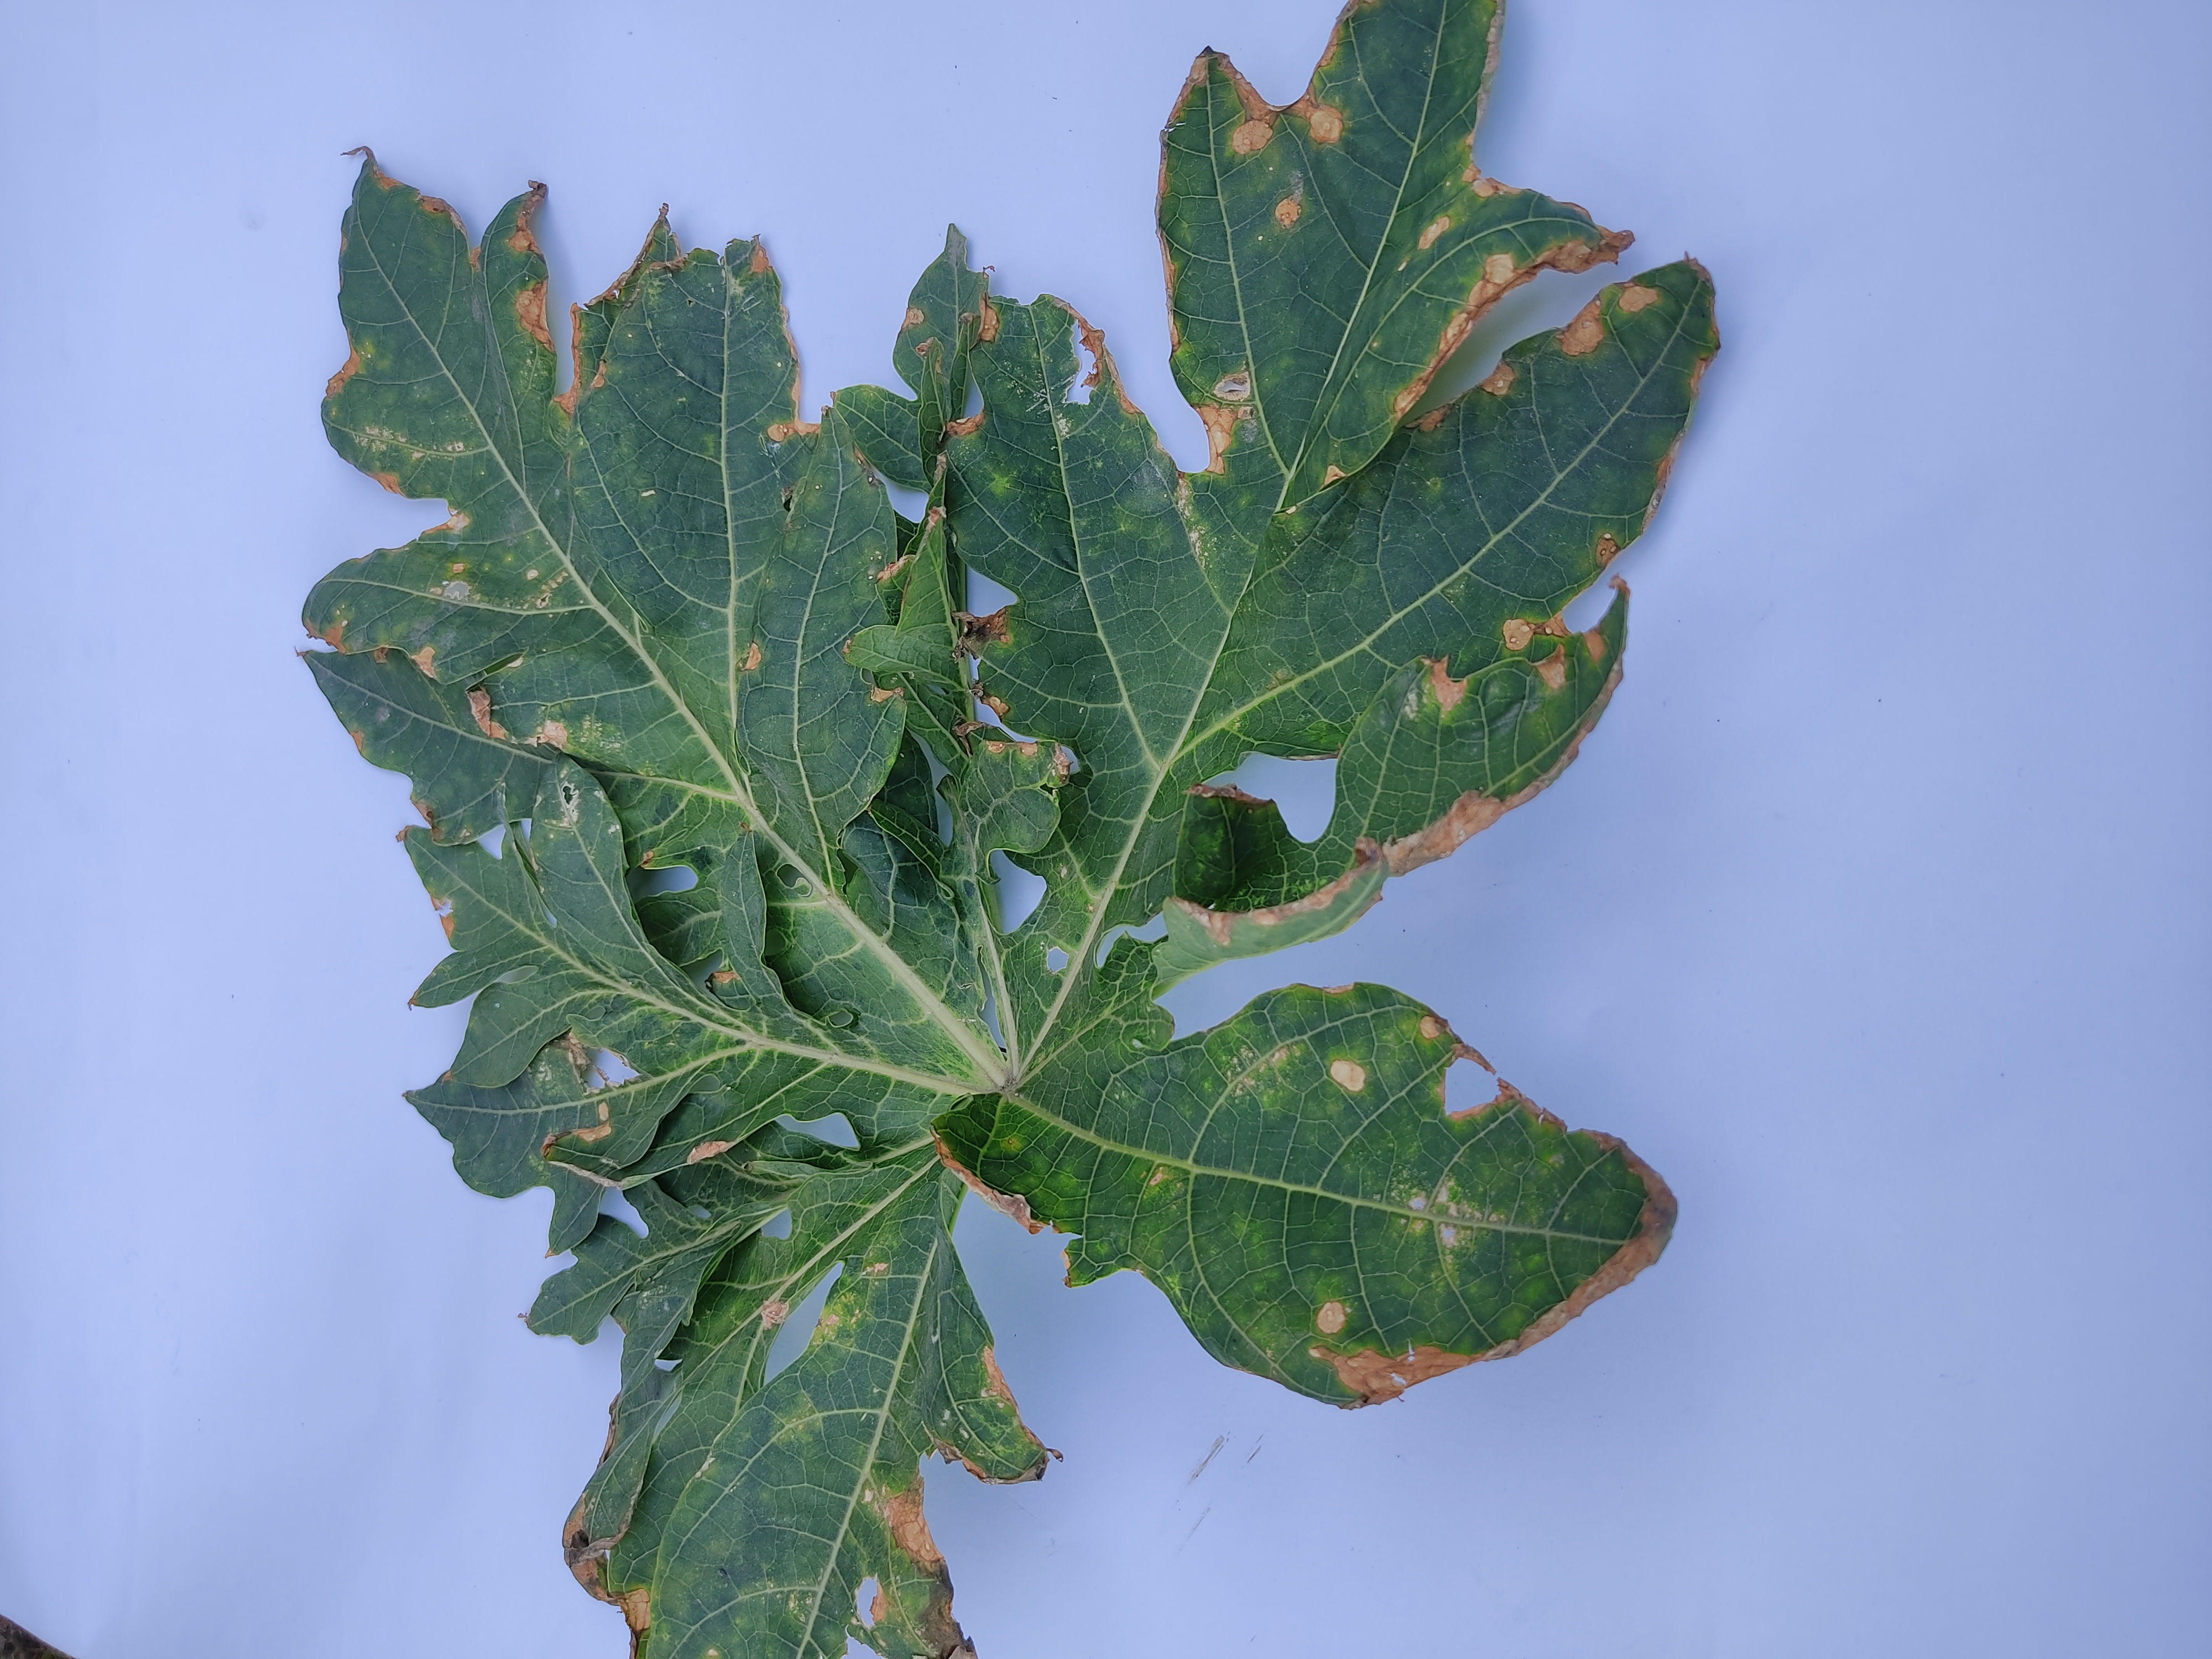
Label: Mite Disease